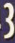
Number: 3